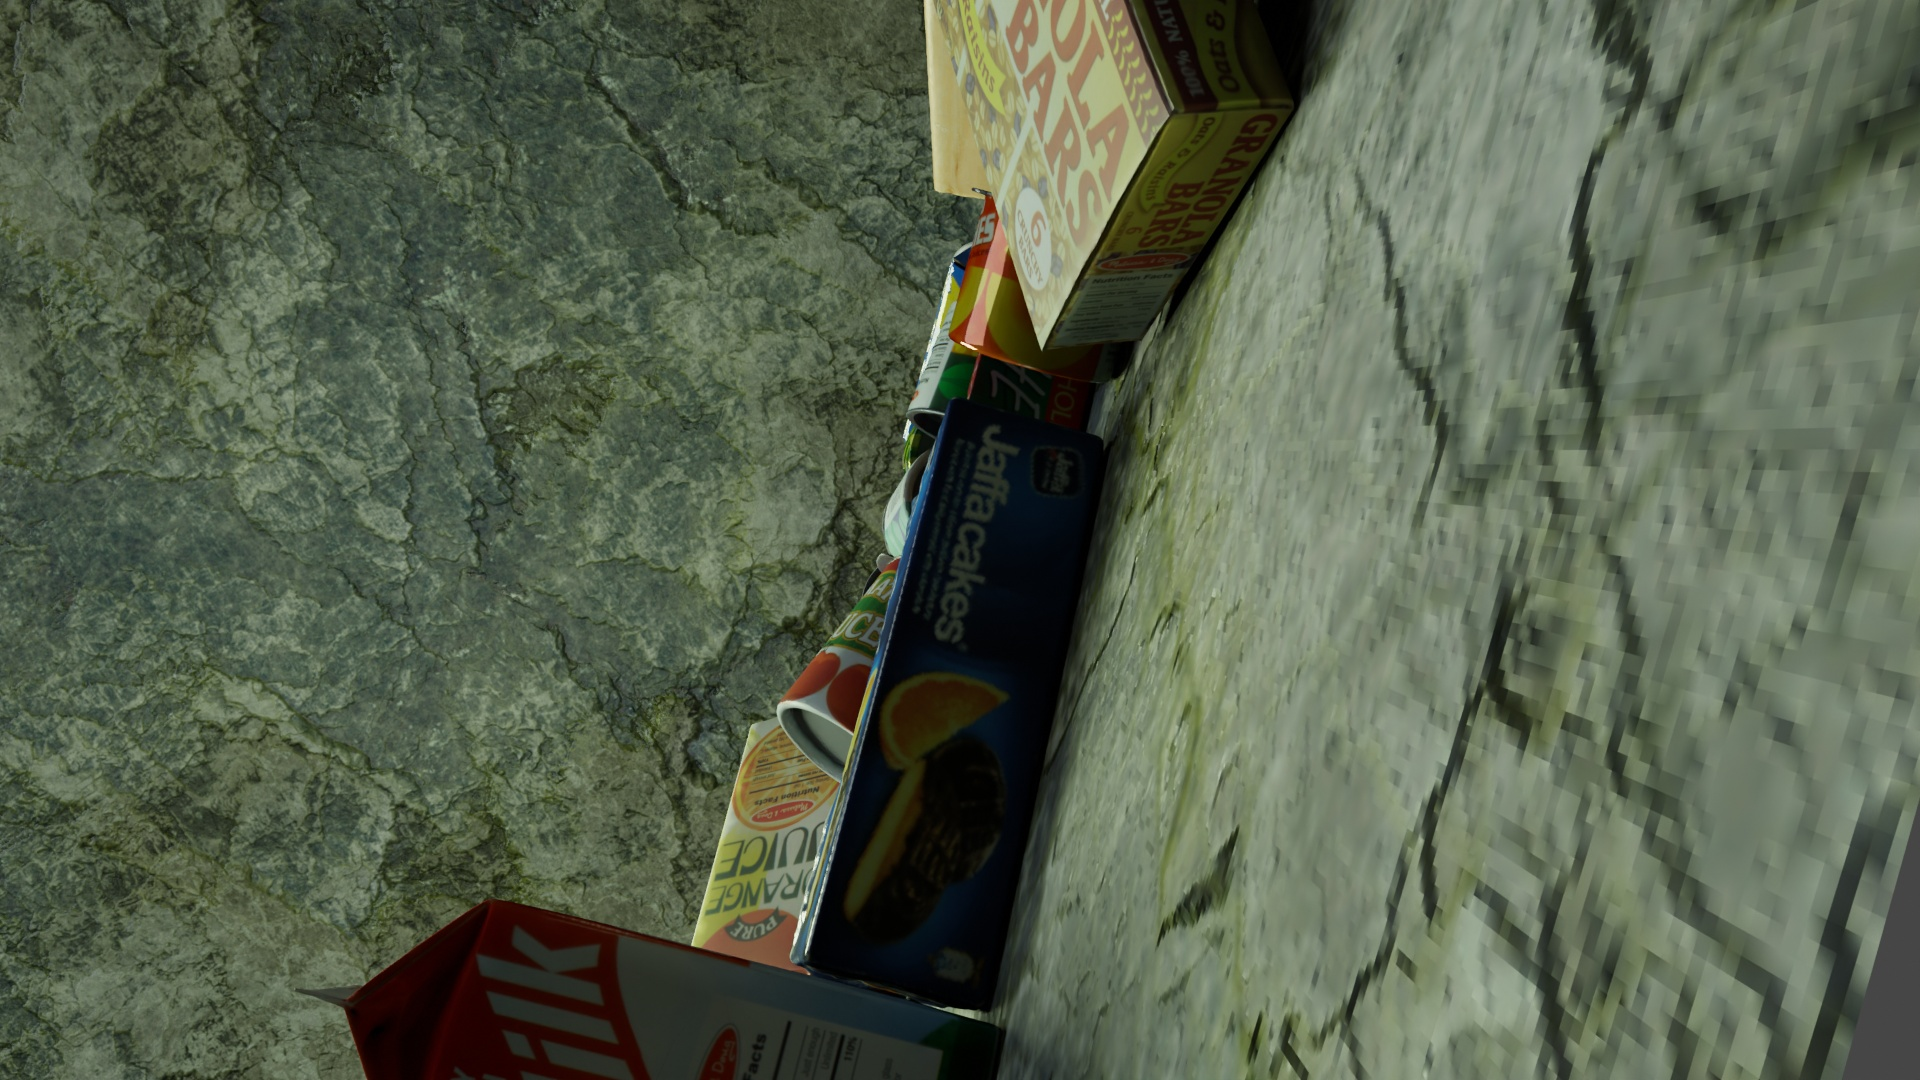
Question:
What are the eight normalized (x, y) image coordinates between 0 and 1 of the cuboid corners for the can of alphabet soup with its colorful design? Your answer should be a list of normalized (x, y) image coordinates between 0 and 1 with bottom face first then top face, all counter-clockwise.
Answer: [(0.441146, 0.54537), (0.444792, 0.651852), (0.502083, 0.646296), (0.496875, 0.540741), (0.445833, 0.510185), (0.450521, 0.627778), (0.513021, 0.621296), (0.507292, 0.505556)]